Borġ in-Nadur

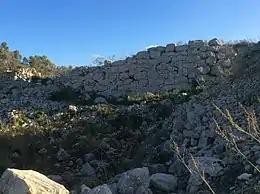
Remains of the Bronze Age fortification

In the Bronze Age period, a flourishing village colonized the site of the former temple as well as the surrounding area, which had since been abandoned. The temple was converted into a group of dwellings, and various huts were built in the area around it. The huts' foundations still exist, but they cannot be seen today since they were reburied after being excavated and studied. Scattered sherds were found in a large area all around the temple. Some of these were Mycenaean in origin, indicating that there was direct or indirect contact between the Maltese and Aegean civilization.